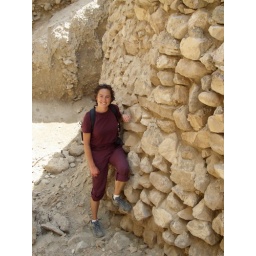
I am standing next to the oldest stone building - 8000 BC! - It is the tower within the walls of Jericho